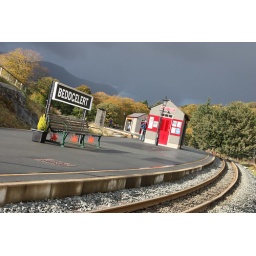
The combination of autumn sunlight, changing shades of foliage &amp;amp; a threatening sky with the lovely mountain in the background... :o)